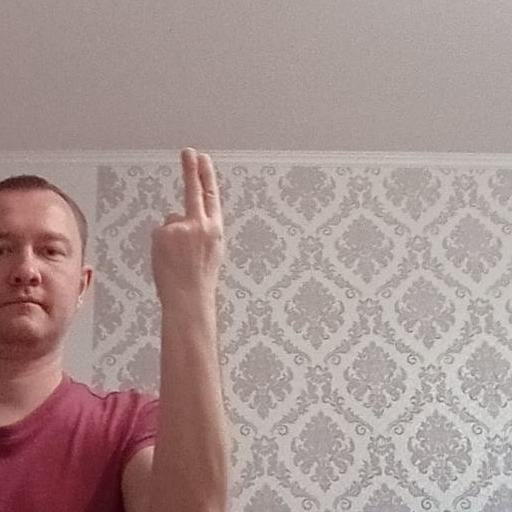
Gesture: two_up_inverted